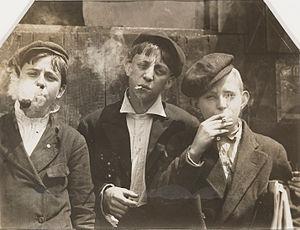
La psychologie de l'adolescent, discipline apparentée à la psychologie de l'enfant, a pour objet d'étude les processus de pensée et les comportements de l'adolescent, son développement psychologique et ses problèmes éventuels.